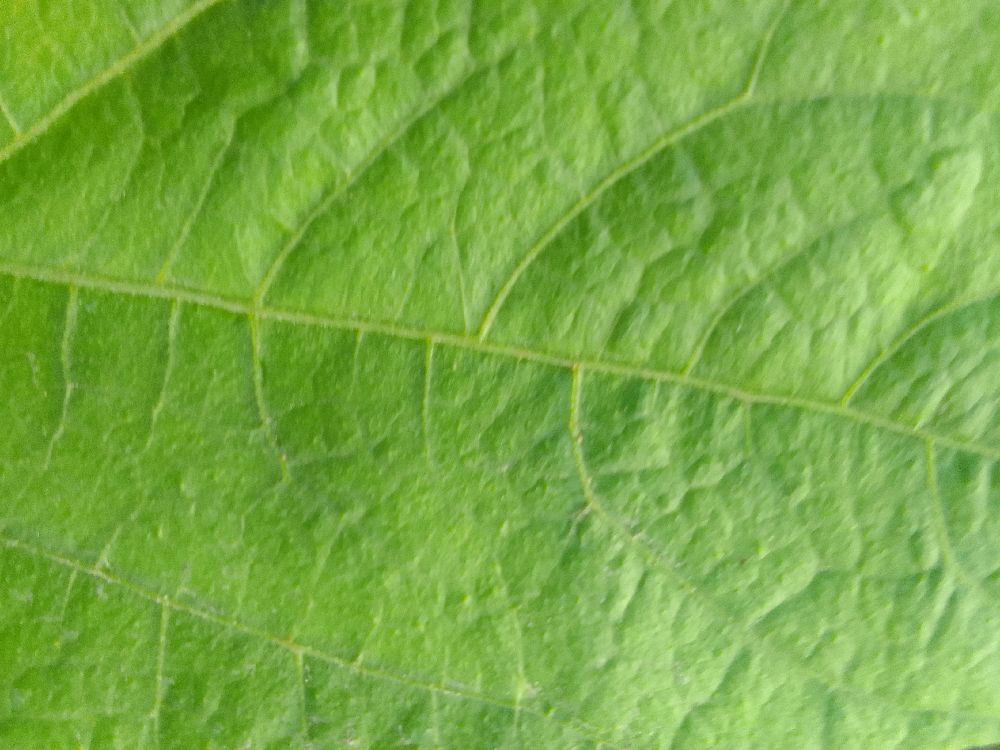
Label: healthy